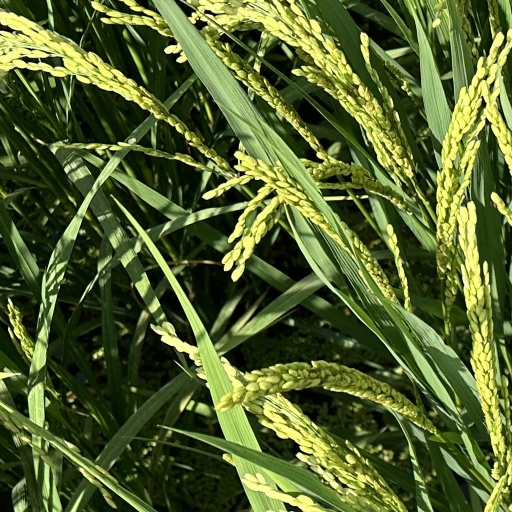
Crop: rice